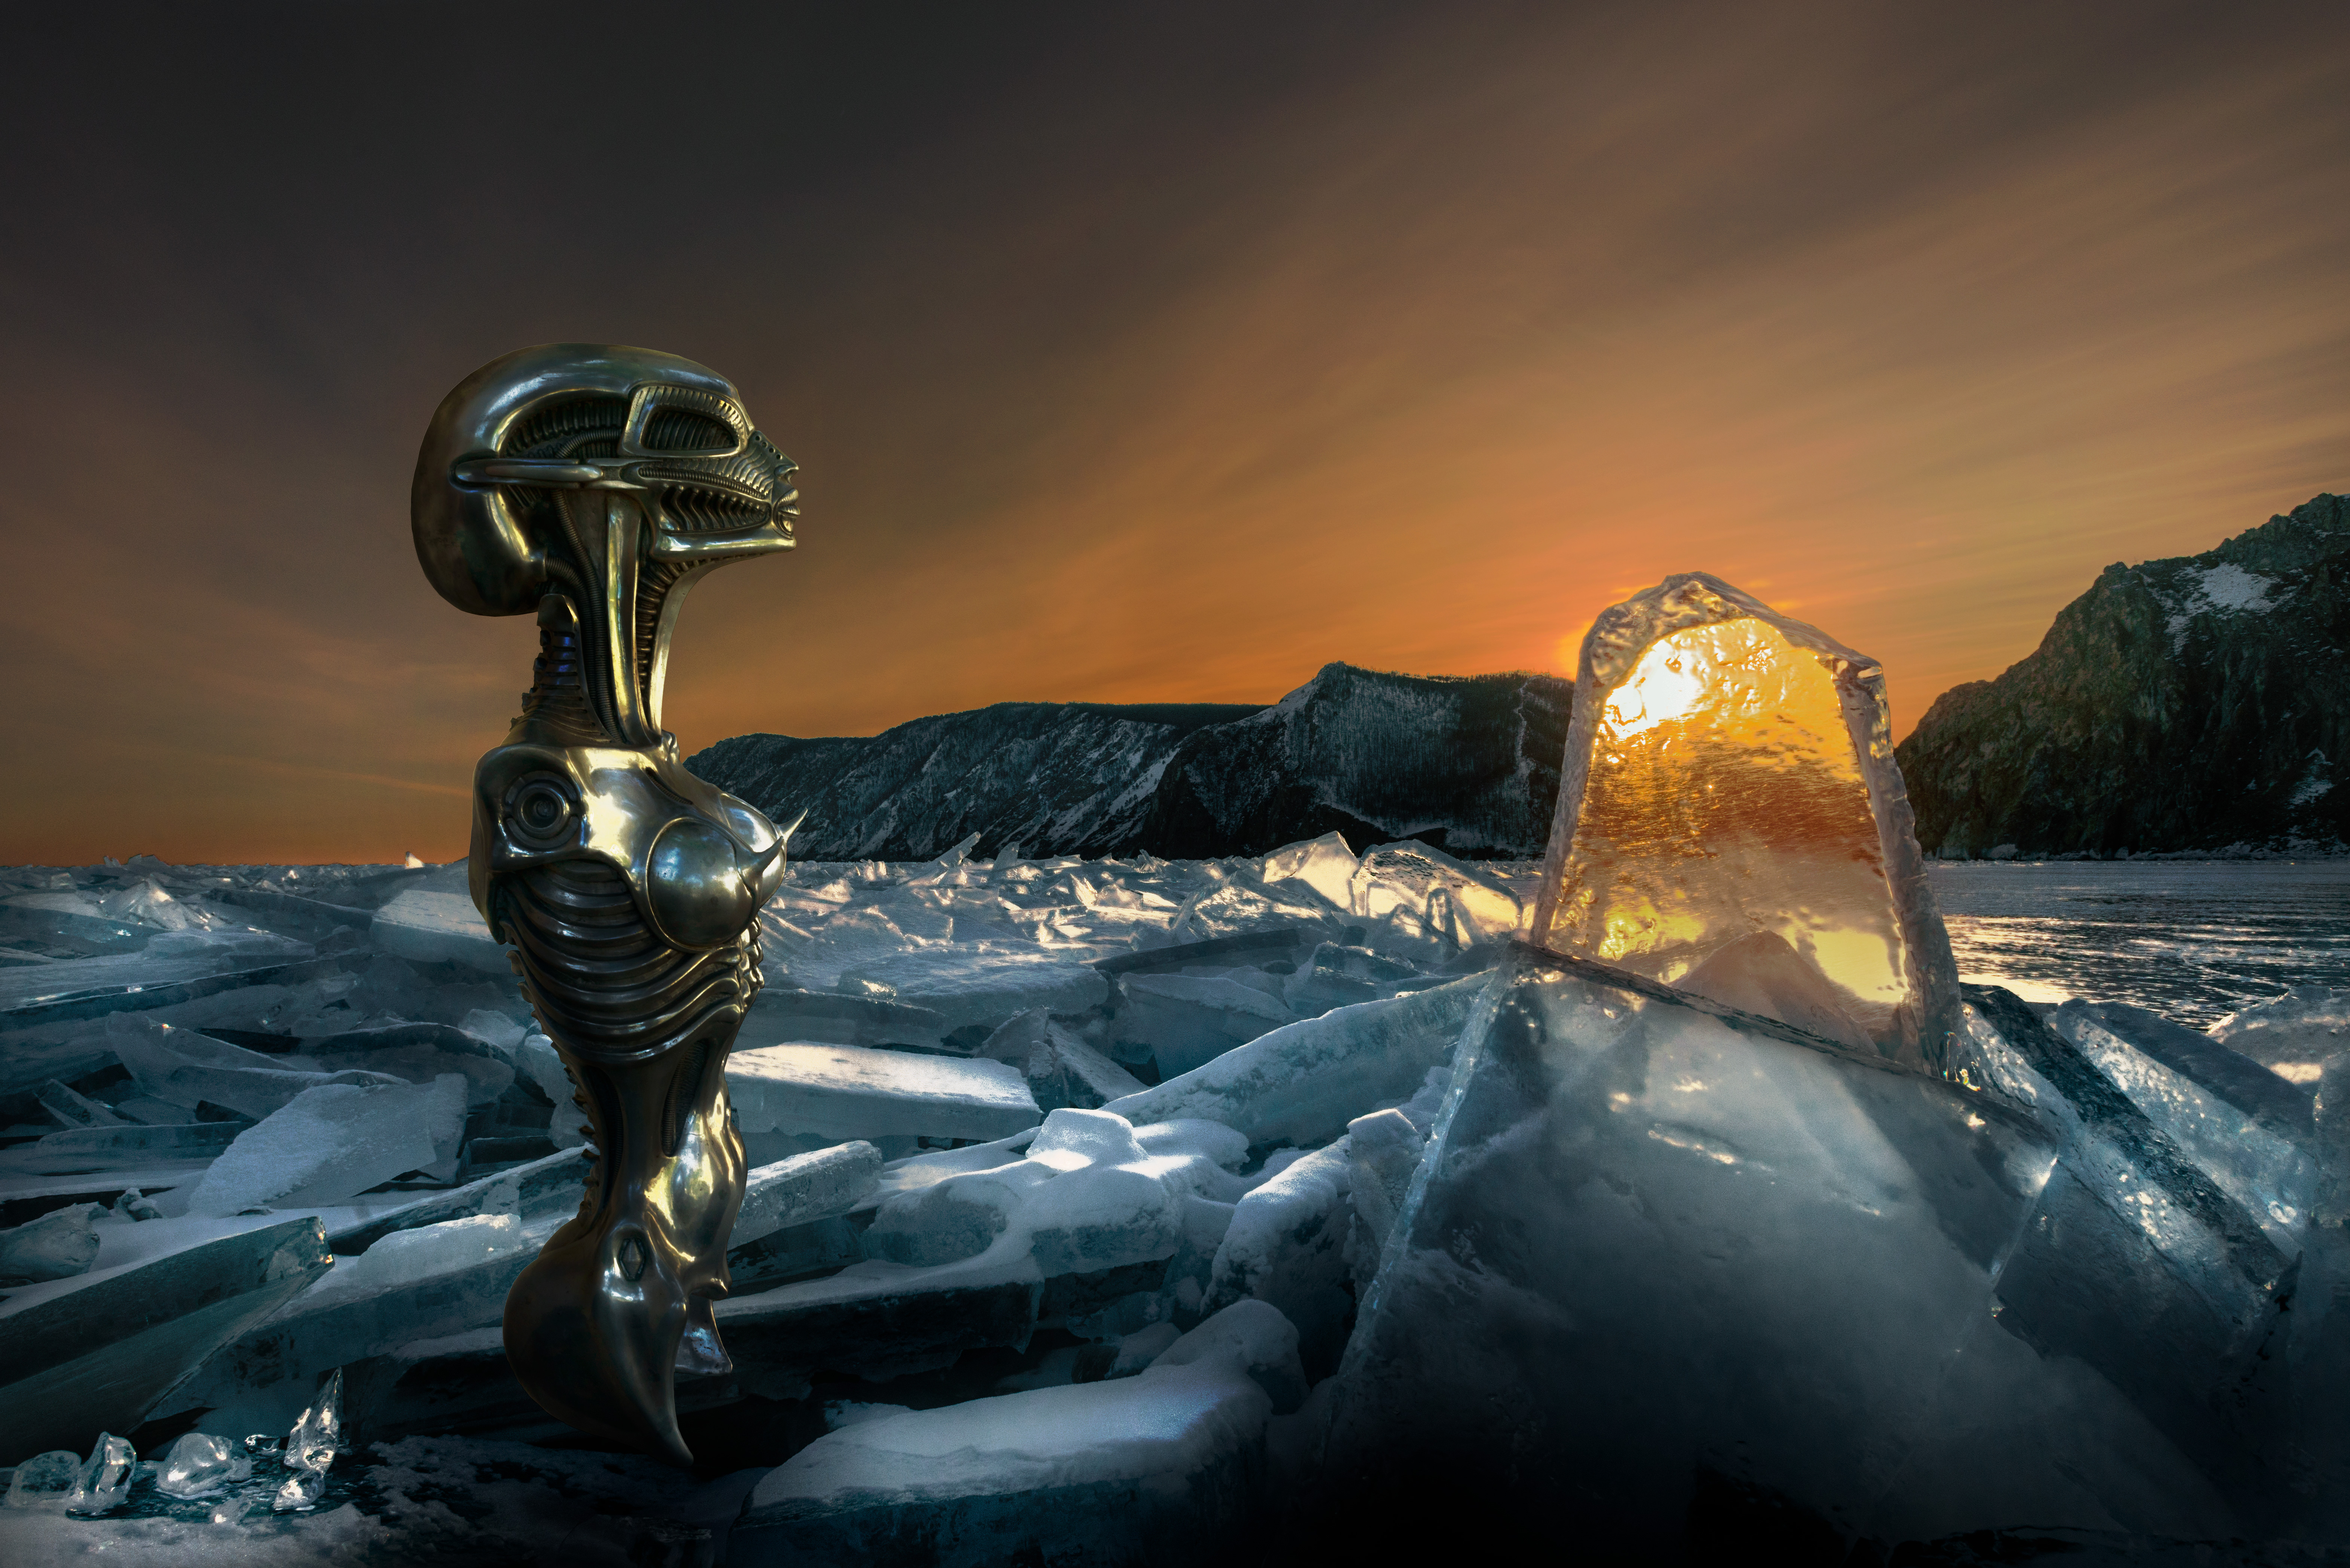
ice, sunset, mountains, sky, clouds, fantasy, movie, alien, water, sculpture, cg artwork, screenshot, art, Digital compositing, photography, still life photography, landscape, reflection, space, fictional character, games, Massively multiplayer online role playing game